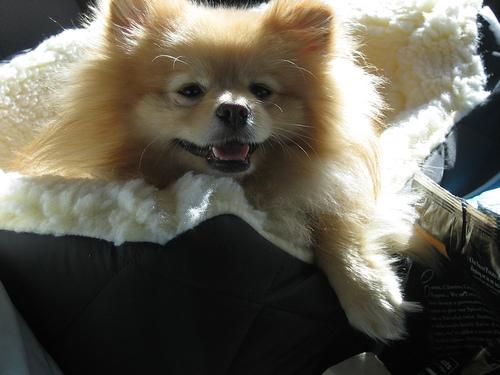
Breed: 1936-n000005-Pomeranian